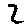
Label: 2